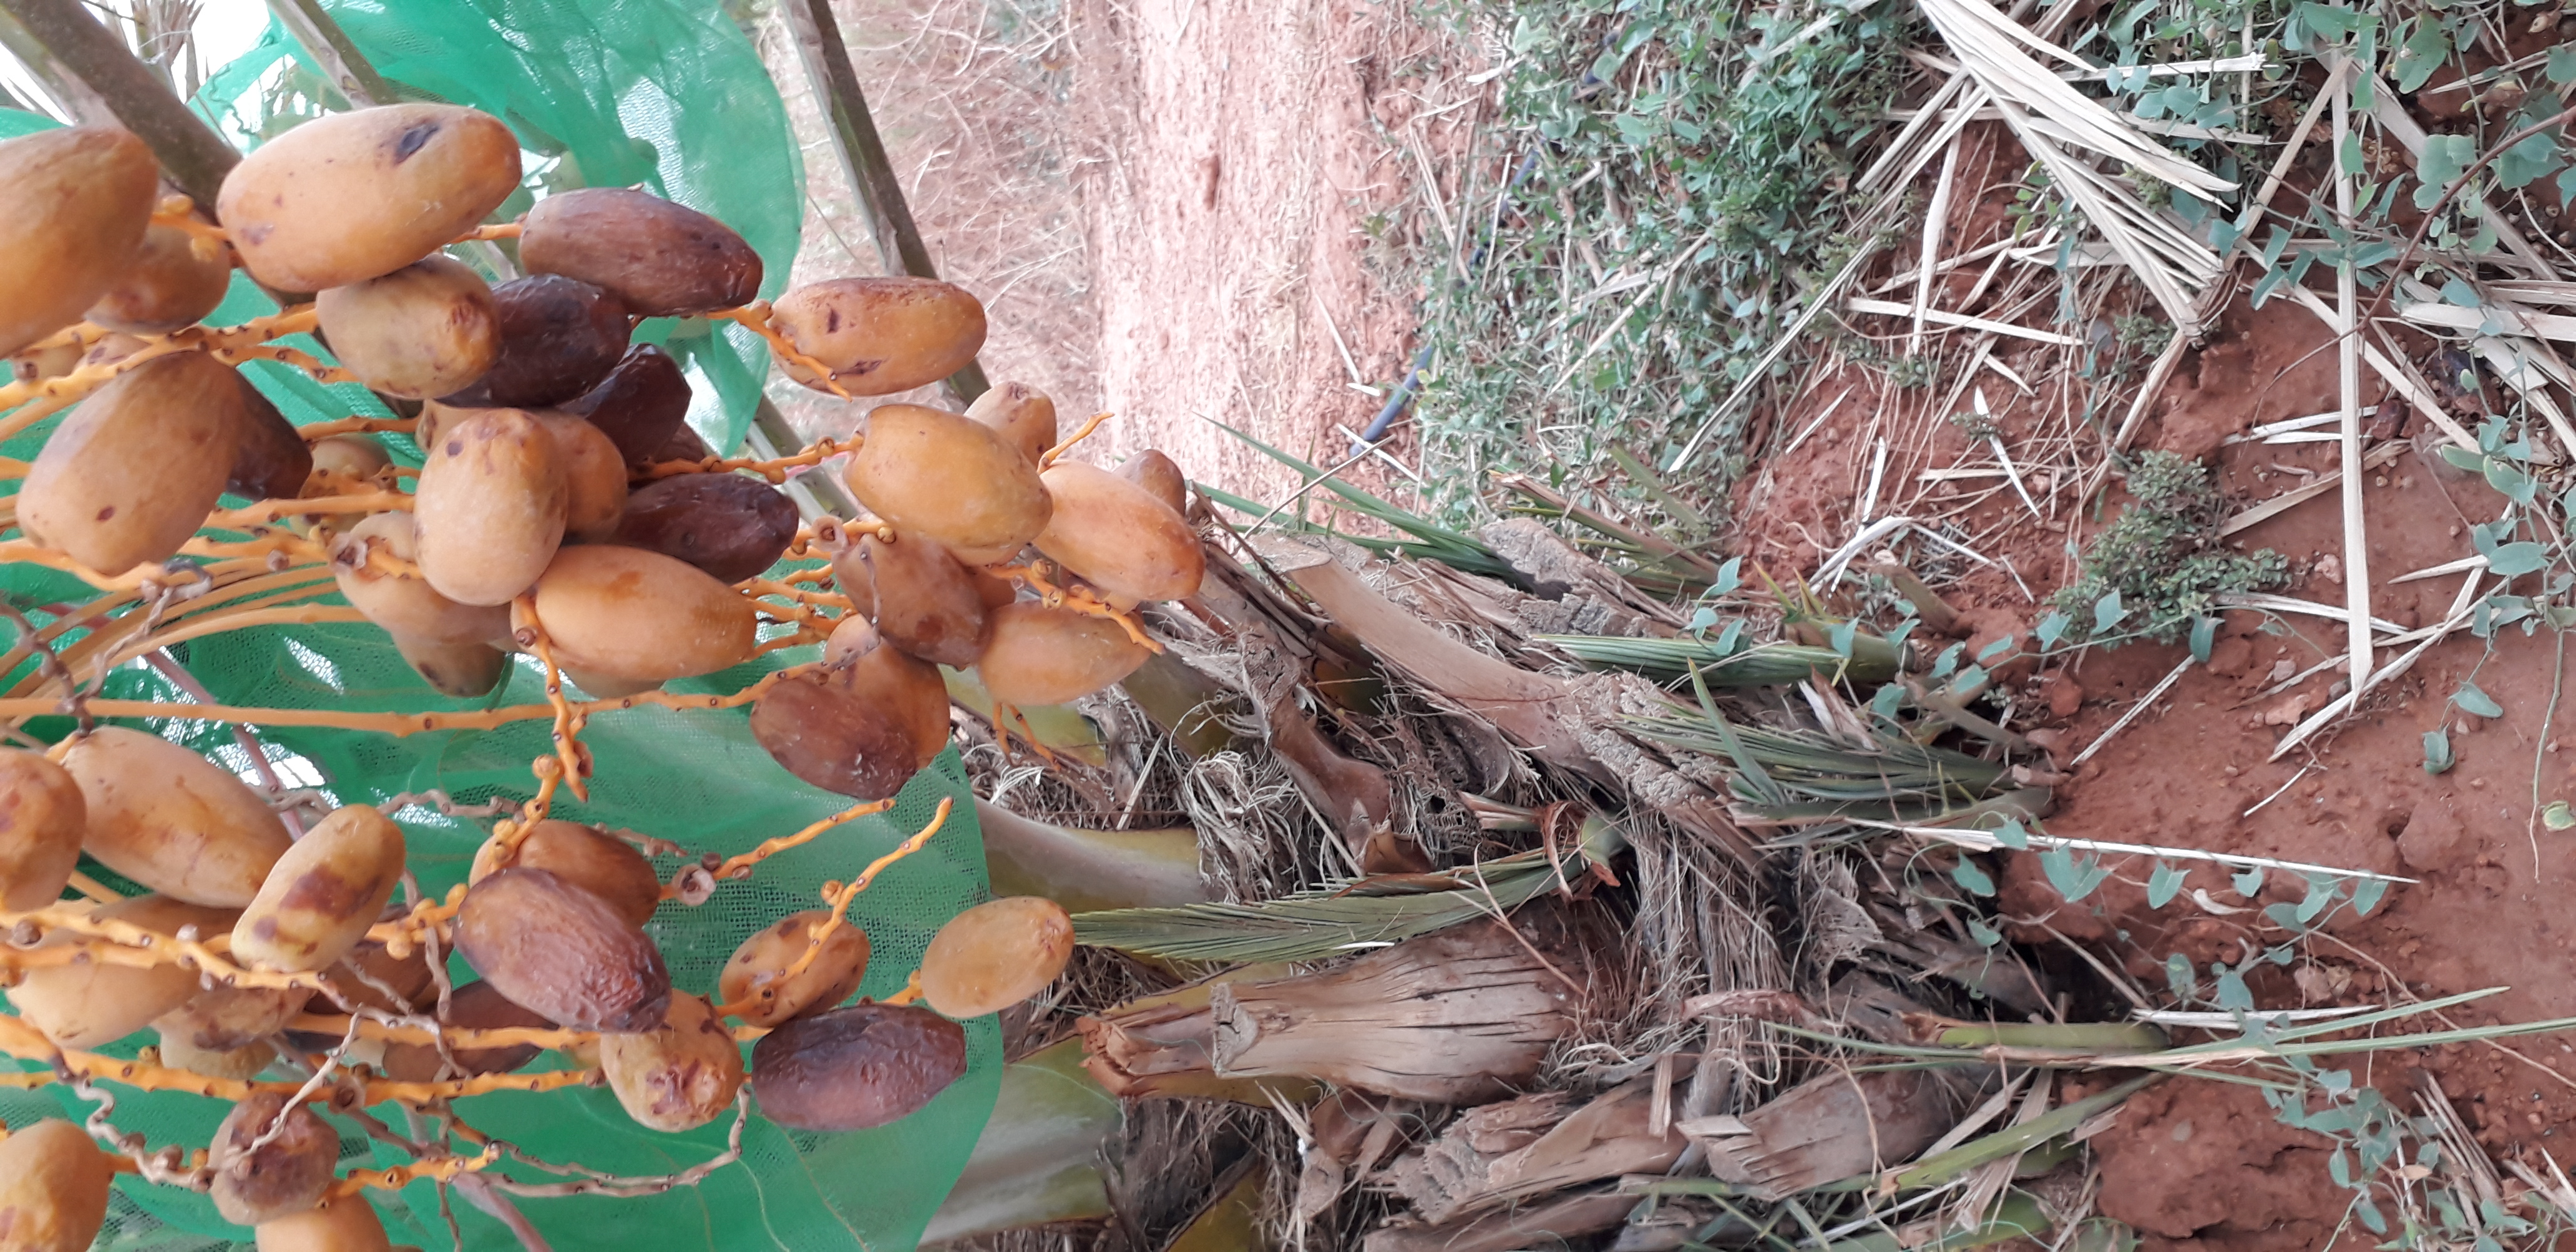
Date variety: Boumajhoul